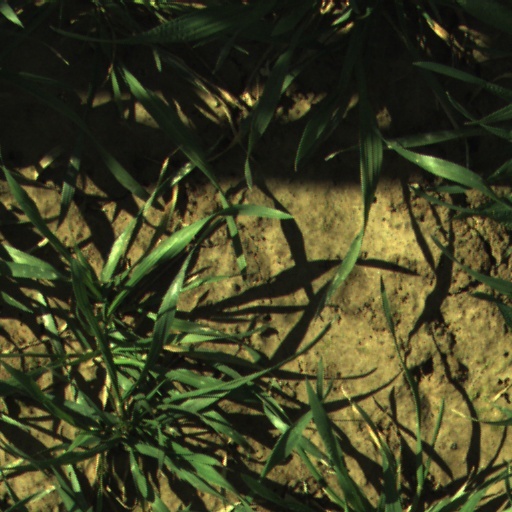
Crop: wheat